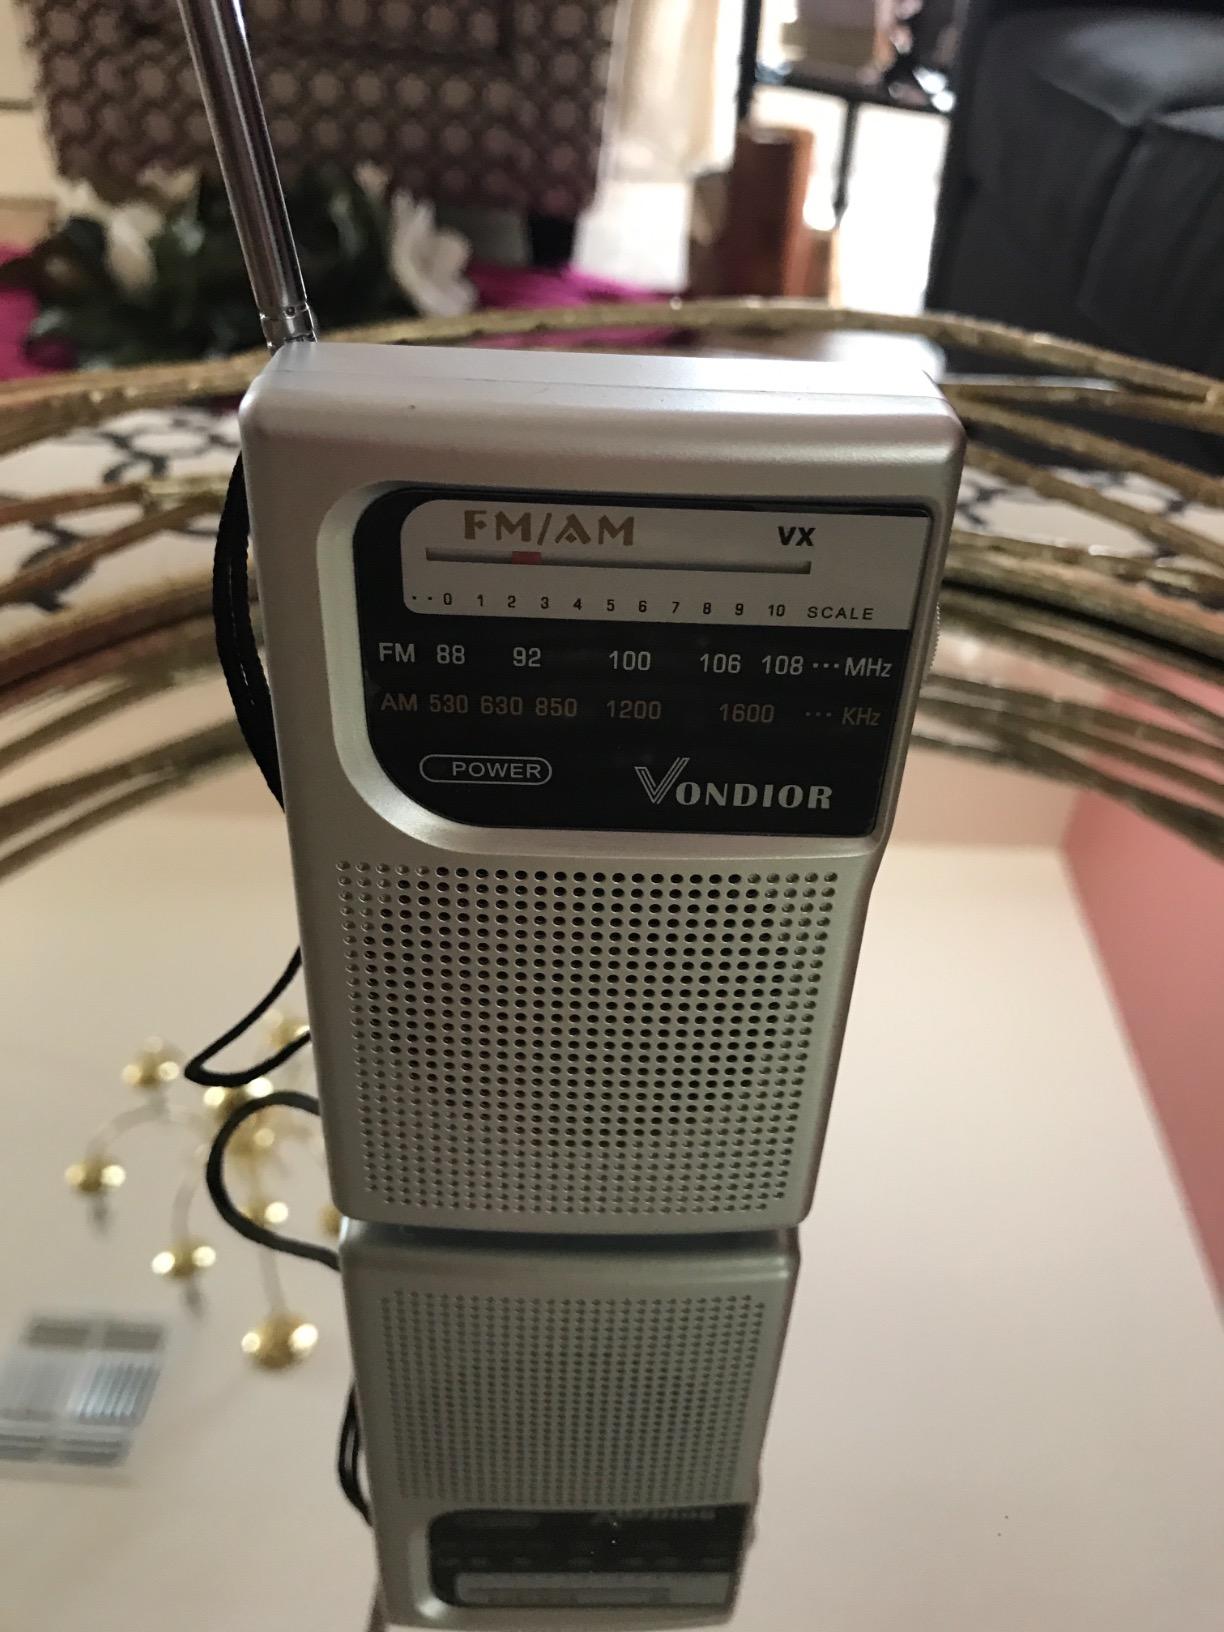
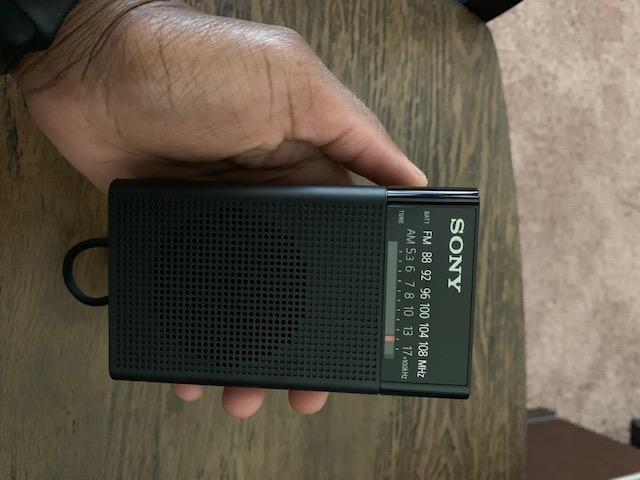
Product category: radio
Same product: no